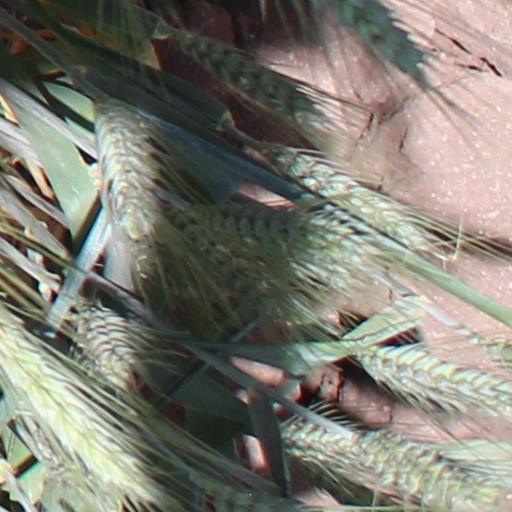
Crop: wheat